Robert E. Wood

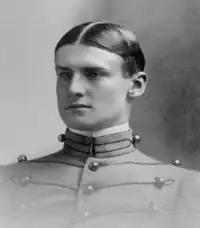
At West Point in 1900

Wood was born to parents Robert Whitney and Lillie (Collins) Wood in Kansas City, Missouri. Following graduation from Kansas City Central High School in 1895 he attended the United States Military Academy at West Point, graduating in 1900 as a second lieutenant of cavalry.